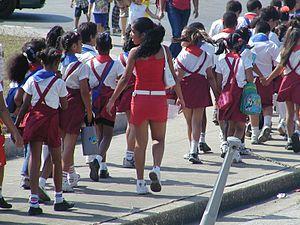
L'éducation à Cuba a été nationalisée à la suite de la révolution cubaine de 1959. Entièrement gérée par le gouvernement, l'éducation est encadrée par la constitution cubaine, qui dispose dans son chapitre V que les politiques éducatives et culturelles sont basées sur l'idéologie marxiste.